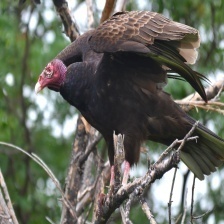
Species: TURKEY VULTURE
Scientific name: CATHARTES AURA
ImageNet parent category: vulture